The Last Battle (Ryan book)

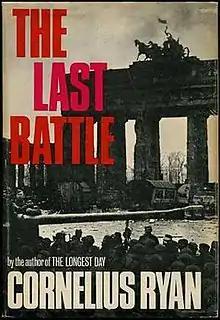
First edition

The Last Battle is a 1966 book by Cornelius Ryan about the events leading up to the Battle of Berlin in World War II.